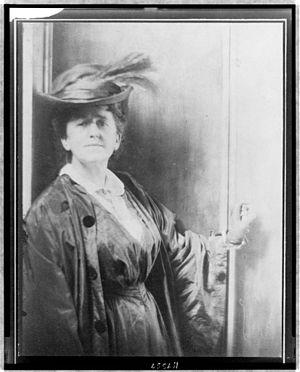
Gertrude Käsebier, portant un chapeau à plumes, face à l´objectif
Gertrude Käsebier est une photographe professionnelle portraitiste américaine.
Le baron Adolf Gayne de Meyer, né le 1ᵉʳ septembre 1868 dans le 16ᵉ arrondissement de Paris et décédé le 6 janvier 1946 à Los Angeles en Californie est un photographe d'origine allemande.